Nicholas True, Baron True

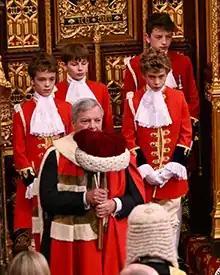
True at the 2023 State Opening of Parliament

He was a Conservative councillor in the London Borough of Richmond-upon-Thames from 1986 to 1990 and again from 1998 to 2018. He served as Leader of the Council from 2010 to 2017, having previously served as Deputy Leader from 2002 to 2006 and Leader of the Opposition from 2006 to 2010.